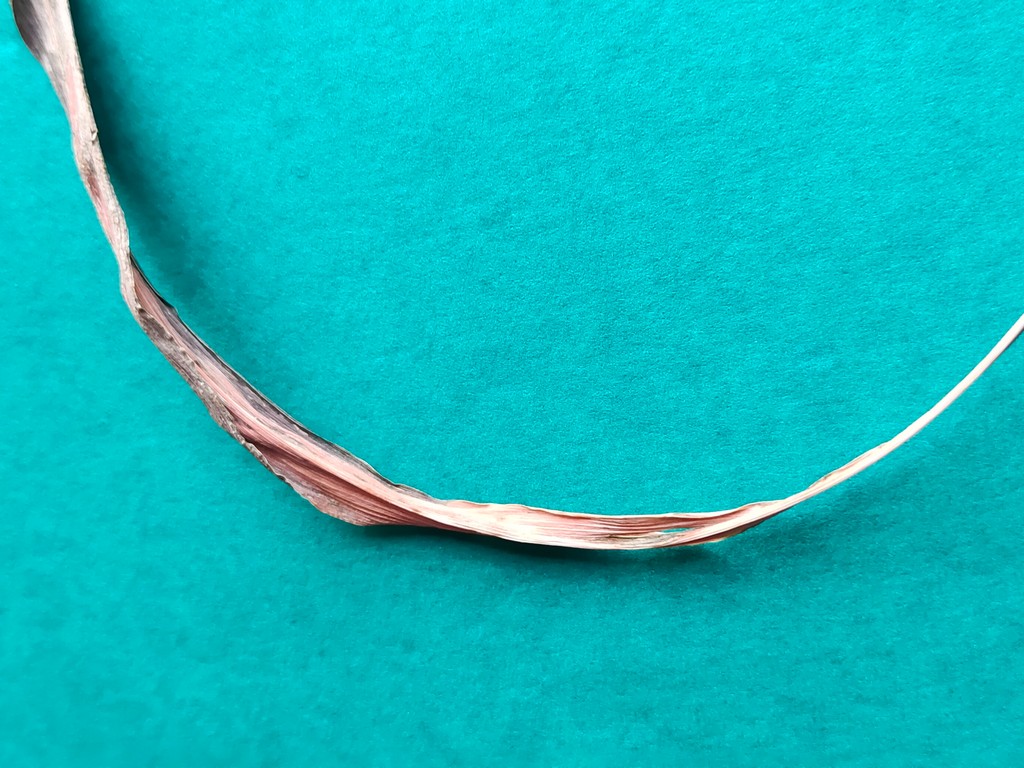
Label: Dried